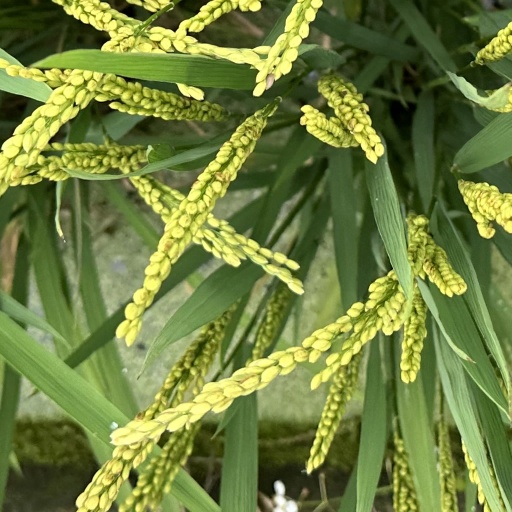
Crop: rice